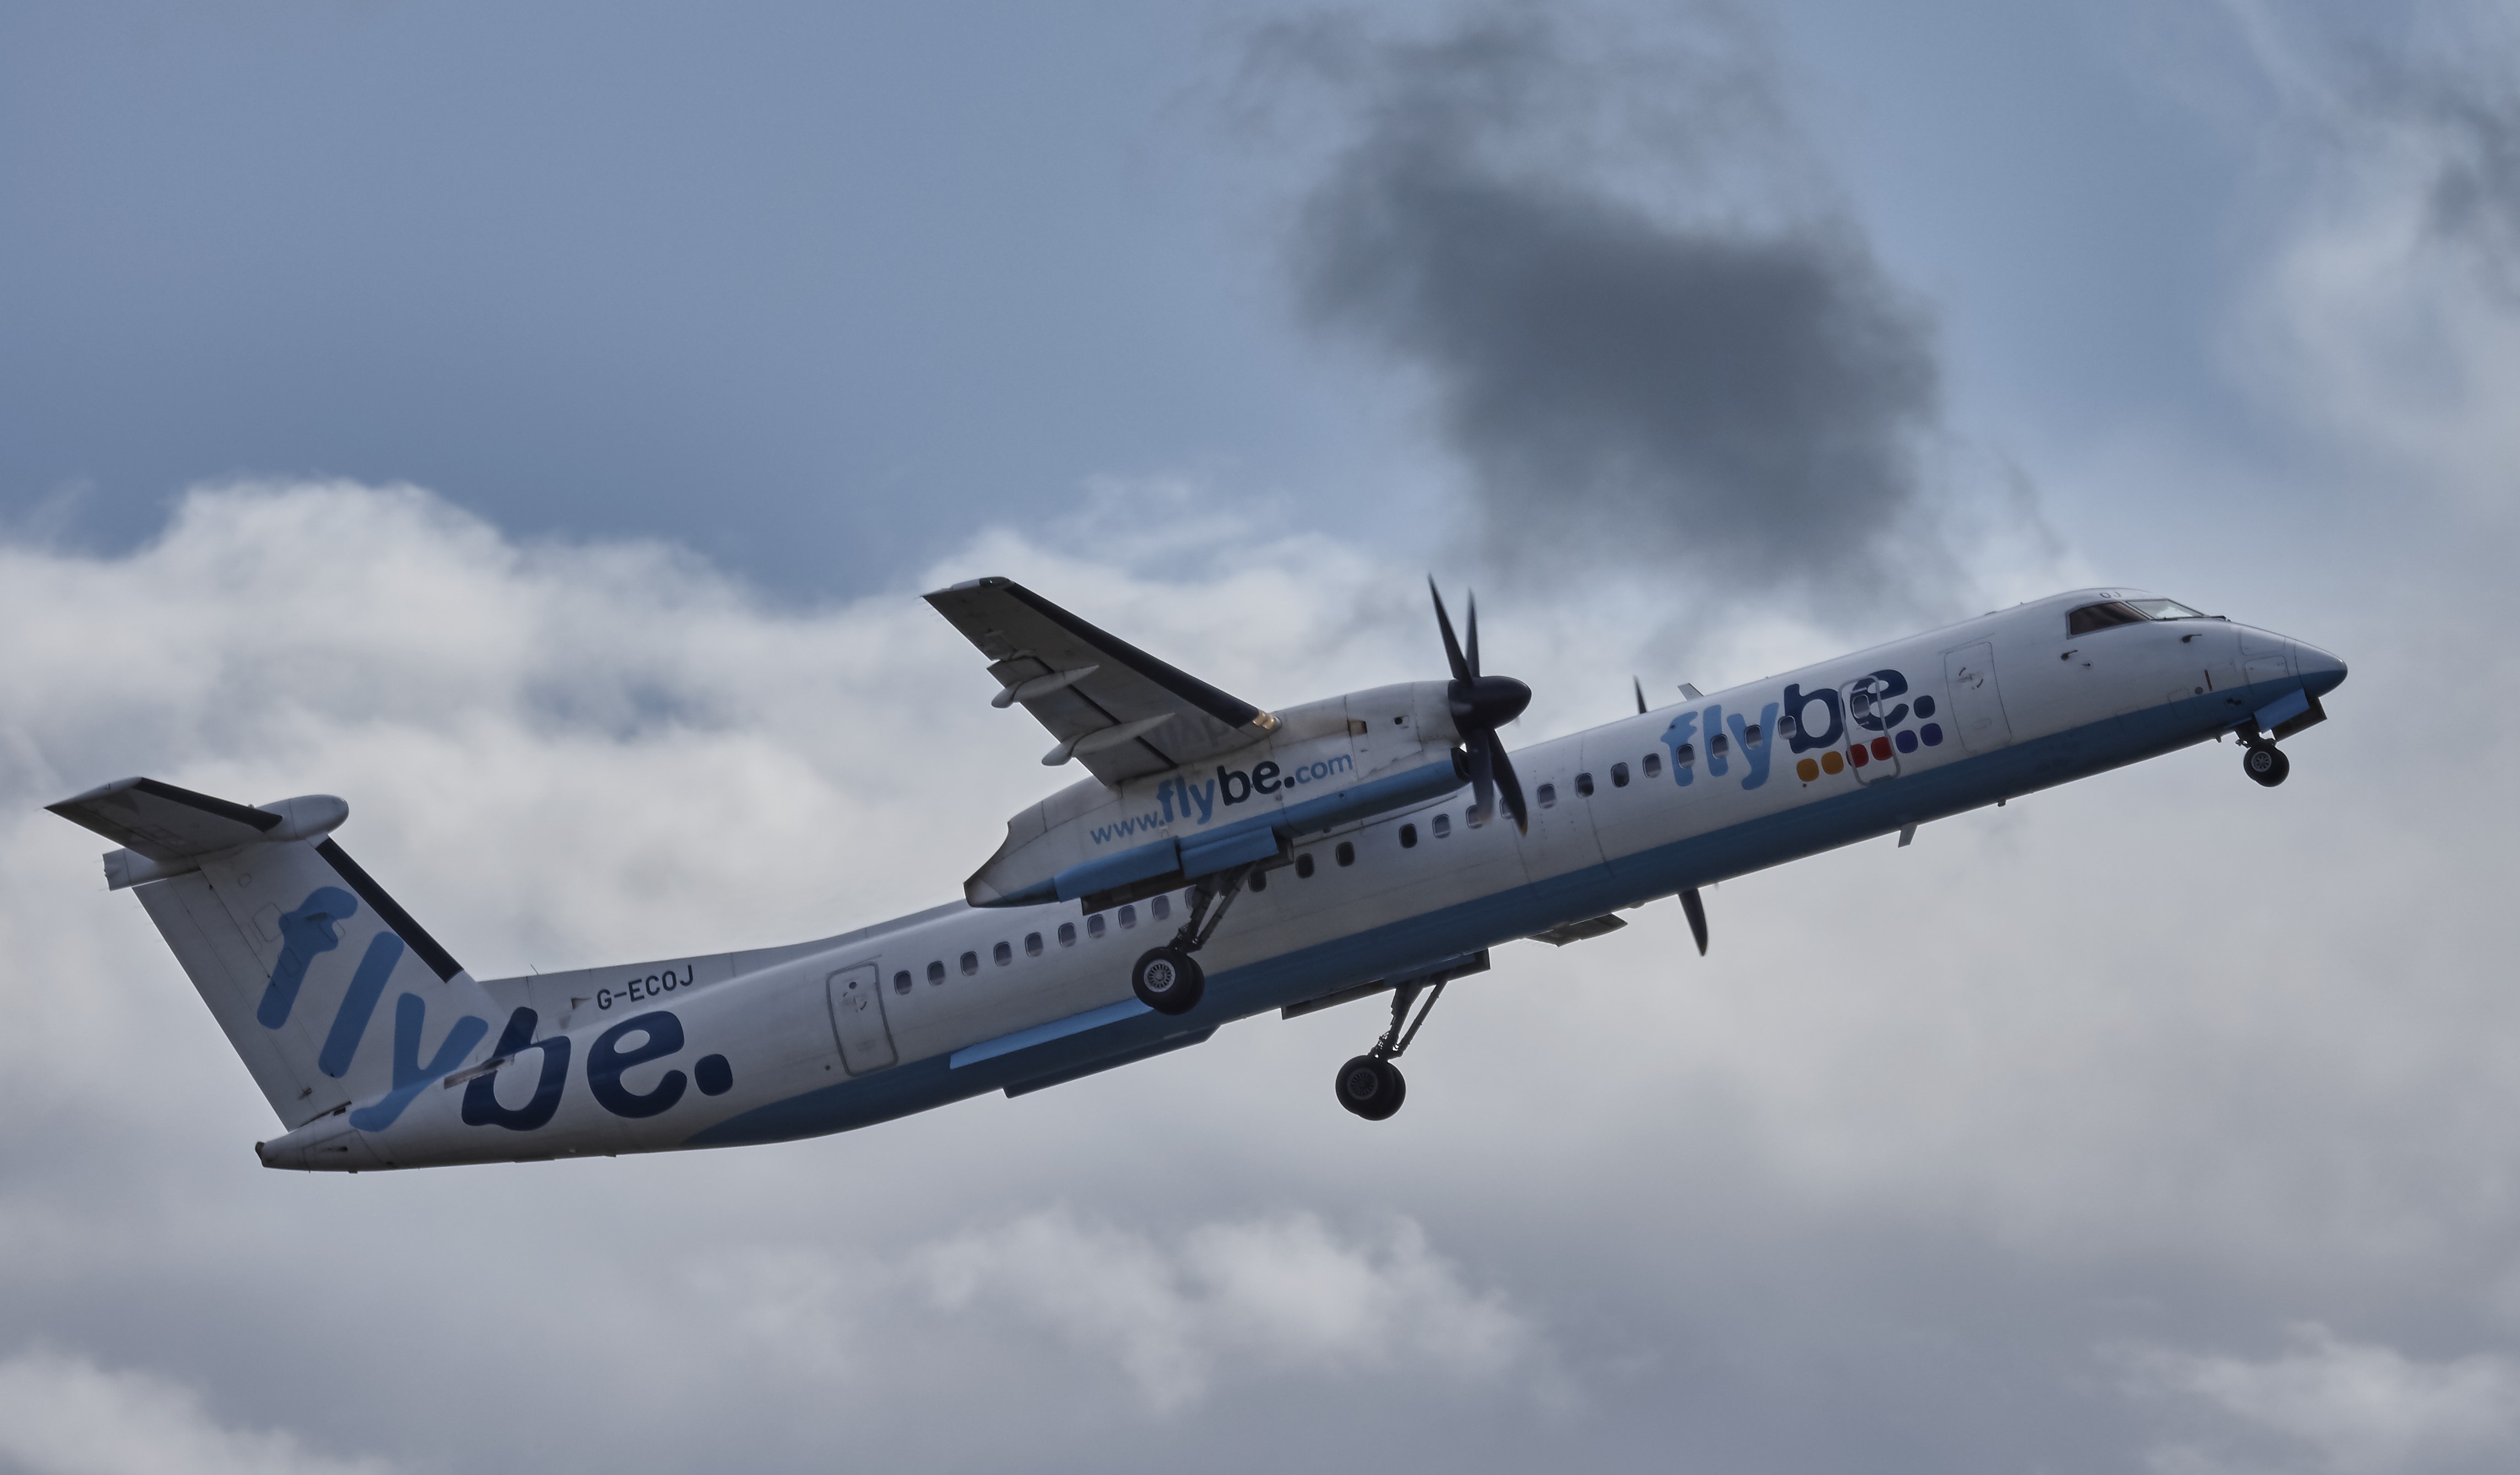
fly, airplane, aircraft, jet, transport, vehicle, airline, aviation, flight, england, manchester, aeroplane, airliner, runway, turboprop, passenger, takeoff, air force, air travel, atmosphere of earth, narrow body aircraft, aircraft engine, embraer erj 145 family